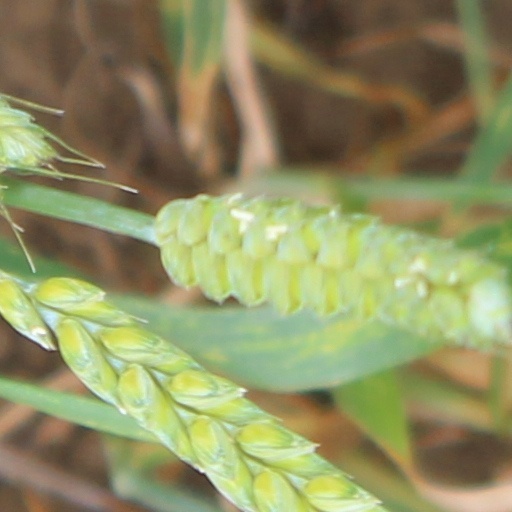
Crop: wheat